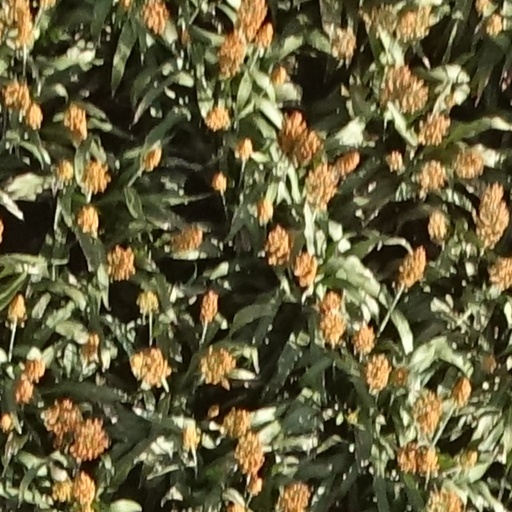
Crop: sorghum